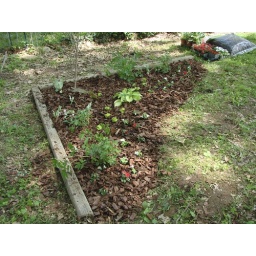
The shade bed is planted!In this plot:DogwoodHosta &amp;quot;Great Expectations&amp;quot;Bleeding HeartImpatiens, red and whiteColeus, copper and greenPlants by Lowes